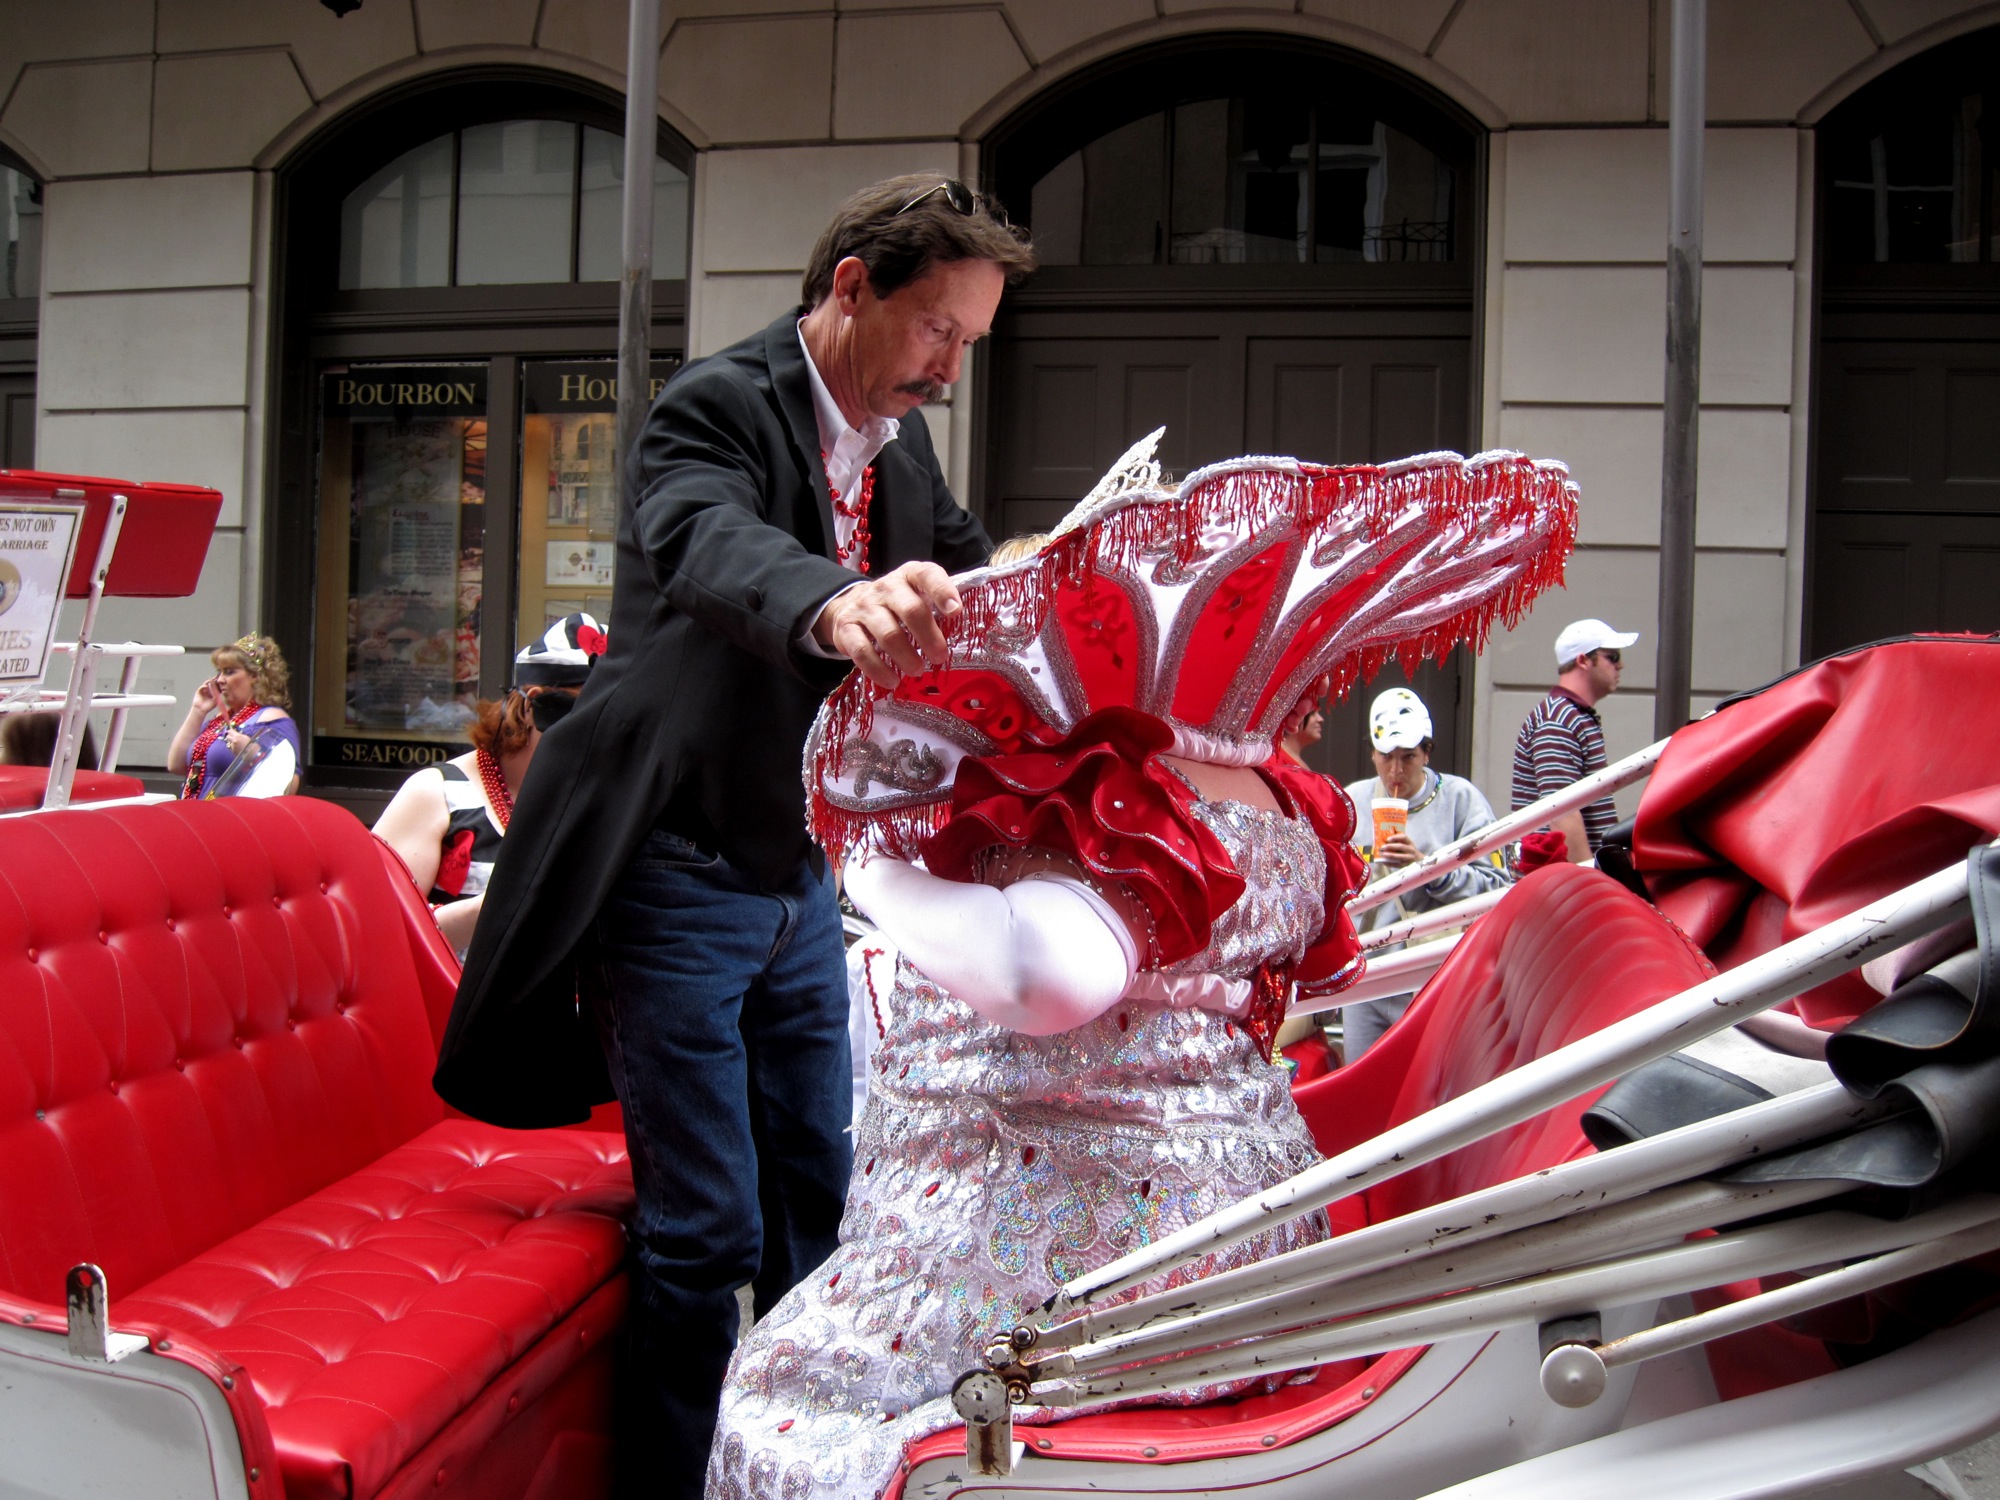
car, red, vehicle, motorcycle, neworleans, mardigras, kreweofkingarthur, auto show, land vehicle, automobile make